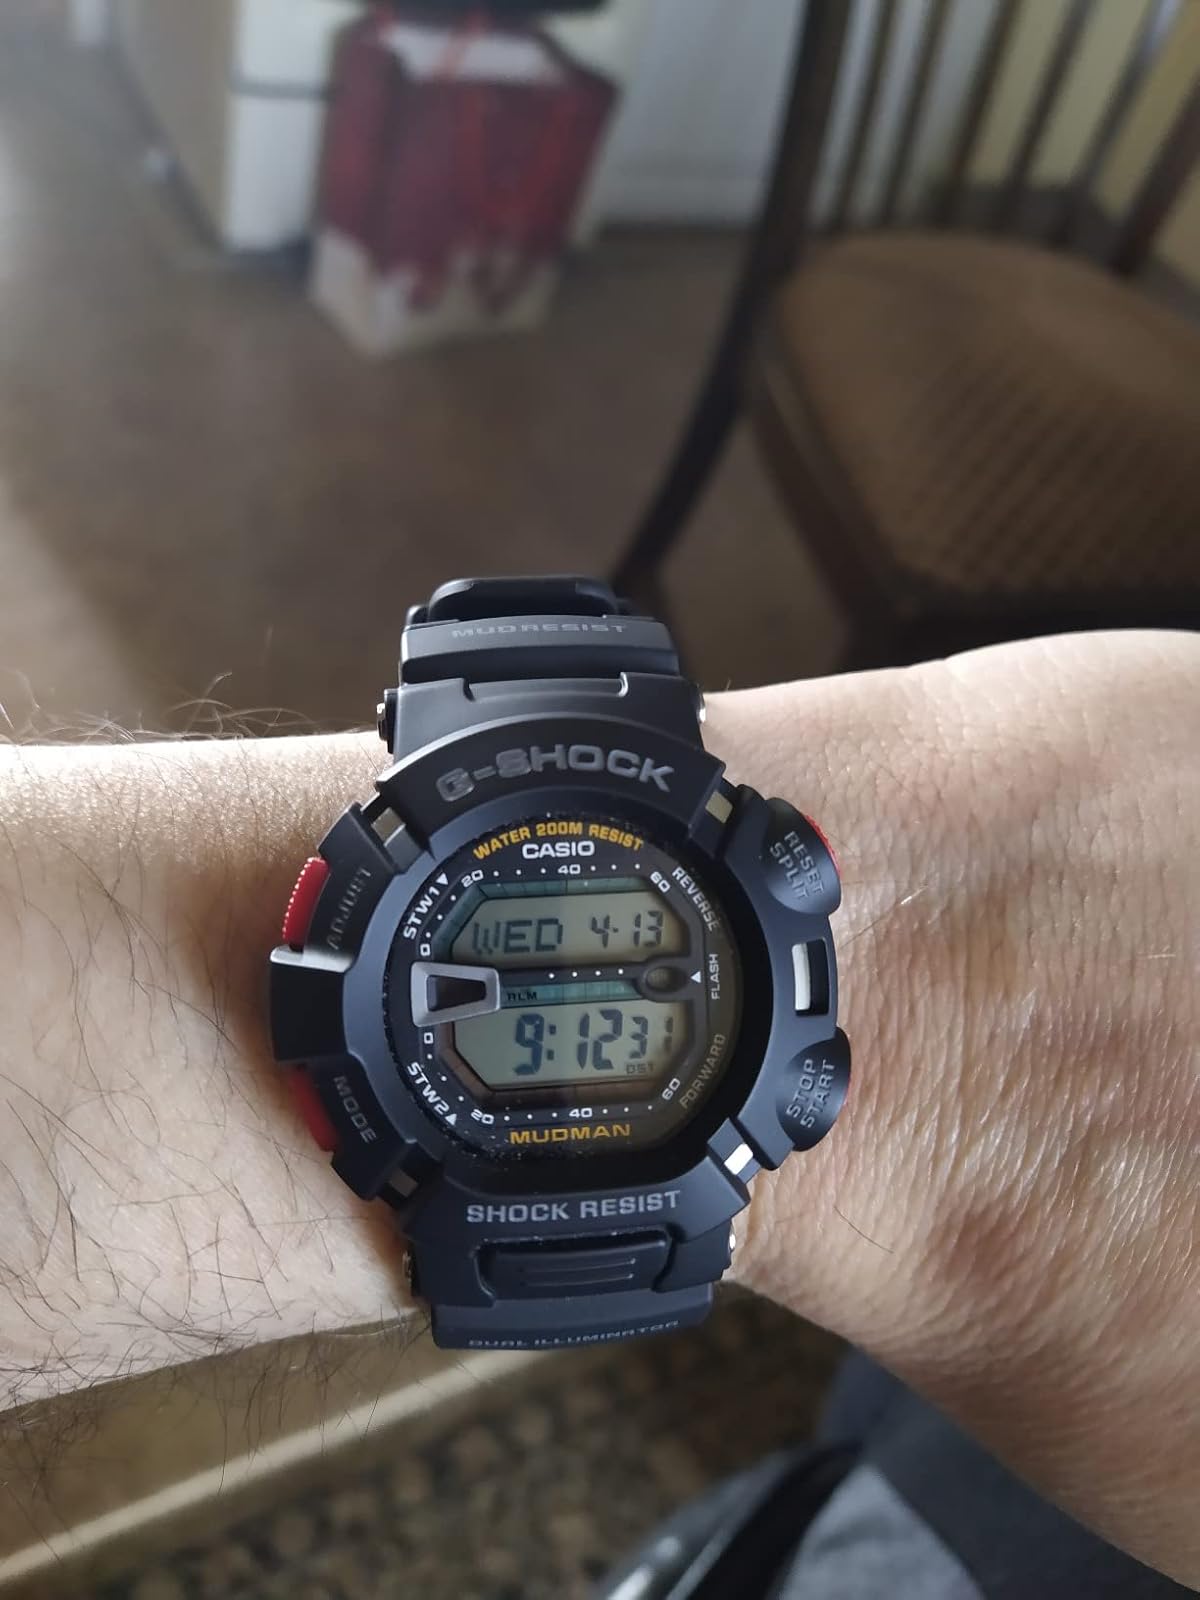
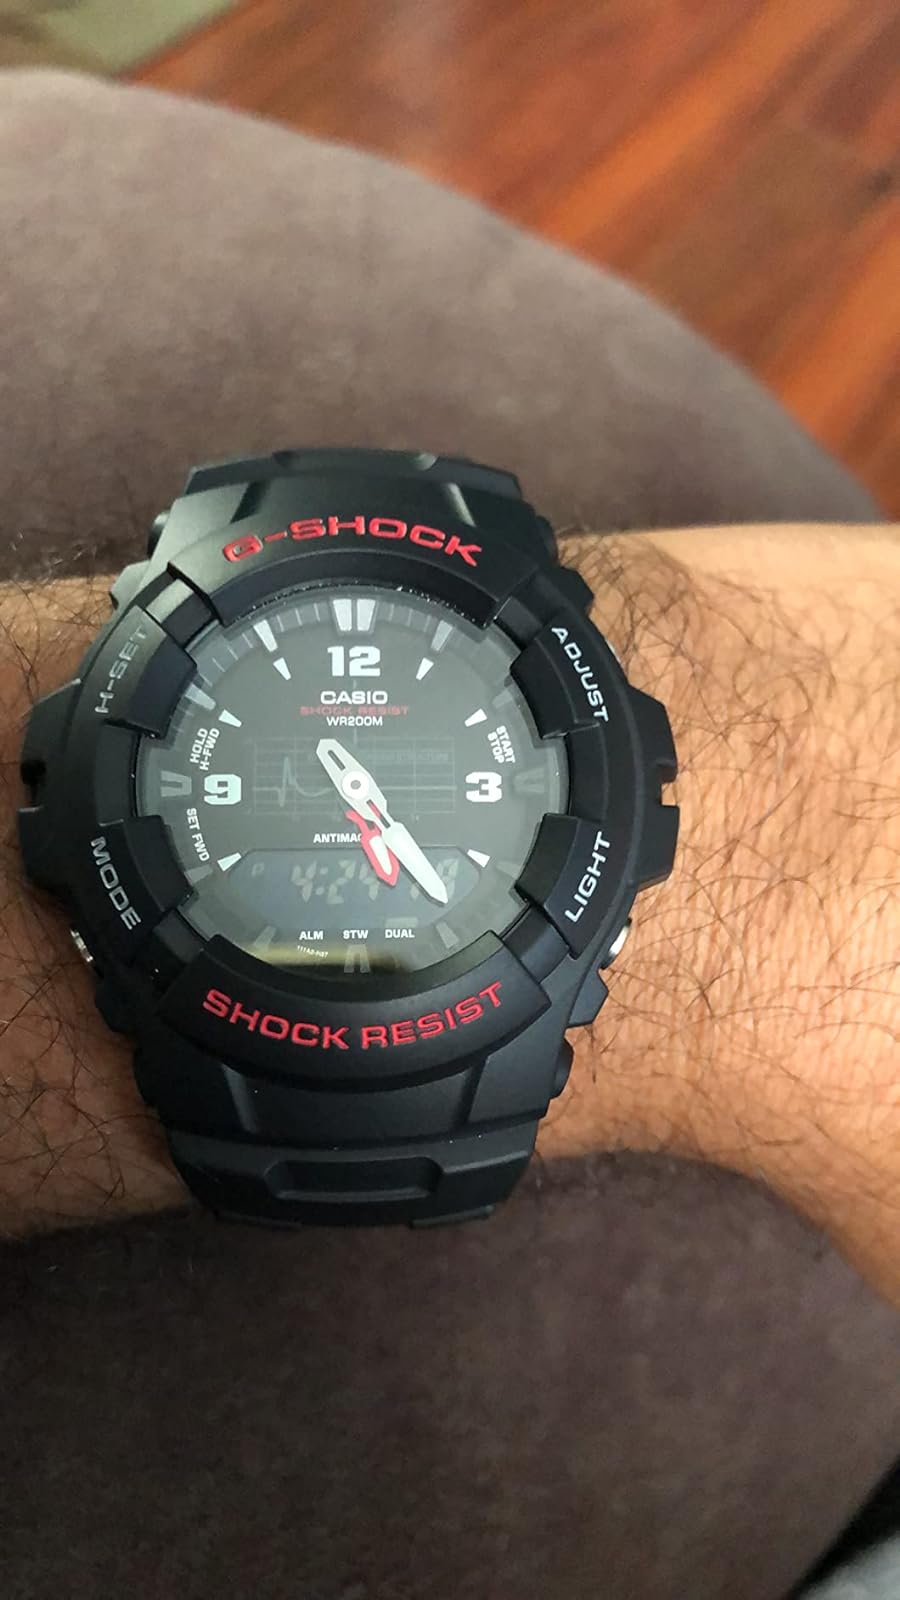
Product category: accessories_watch
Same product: no